Lucchese crime family Brooklyn faction

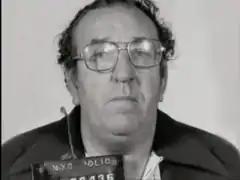
Paul Vario mug shot

In 1962, Paul Vario was released from prison and became a made man in the Lucchese family, and then he quickly was promoted to the caporegime of the Brooklyn crew. Vario operated from an old German bar known as Geffken's on Flatlands Avenue and a Junkyard on Avenue D in Canarsie, Brooklyn. He became a powerful mobster receiving millions of dollars from the members of his crew and local criminals. Vario's junkyard in Canarsie is where he oversaw most of the crew's criminal operations including hijackings, loansharking, bookmaking and fencing stolen property. His crew was heavily involved in hijacking cargo shipments, extorting shippers and airlines in exchange for labor peace from John F. Kennedy Airport in Queens, NY. Vario also controlled several loansharking and bookmaking operations in Brooklyn, Queens and Long Island.